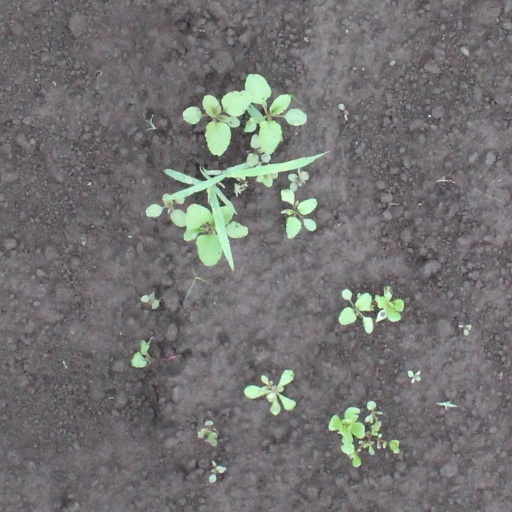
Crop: soybean